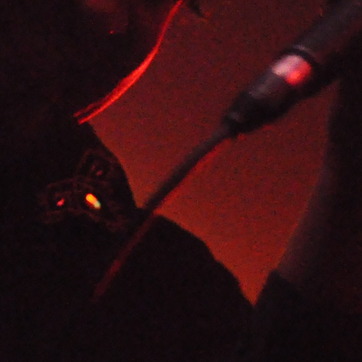
Material: plastic